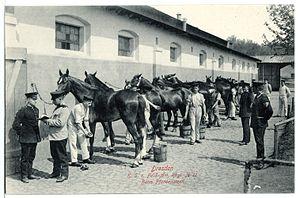
L'artillerie de campagne est une des branches majeures de l'artillerie, qui a pour vocation de soutenir et appuyer les troupes sur le champ de bataille. Pour remplir cette fonction, son matériel doit être mobile et apte à suivre des opérations mobiles. Cet impératif a tendance à lui faire adopter des pièces plus légères et moins puissantes que par exemple l'artillerie de siège ou l'artillerie de place.